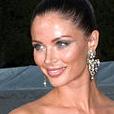
Age: 31